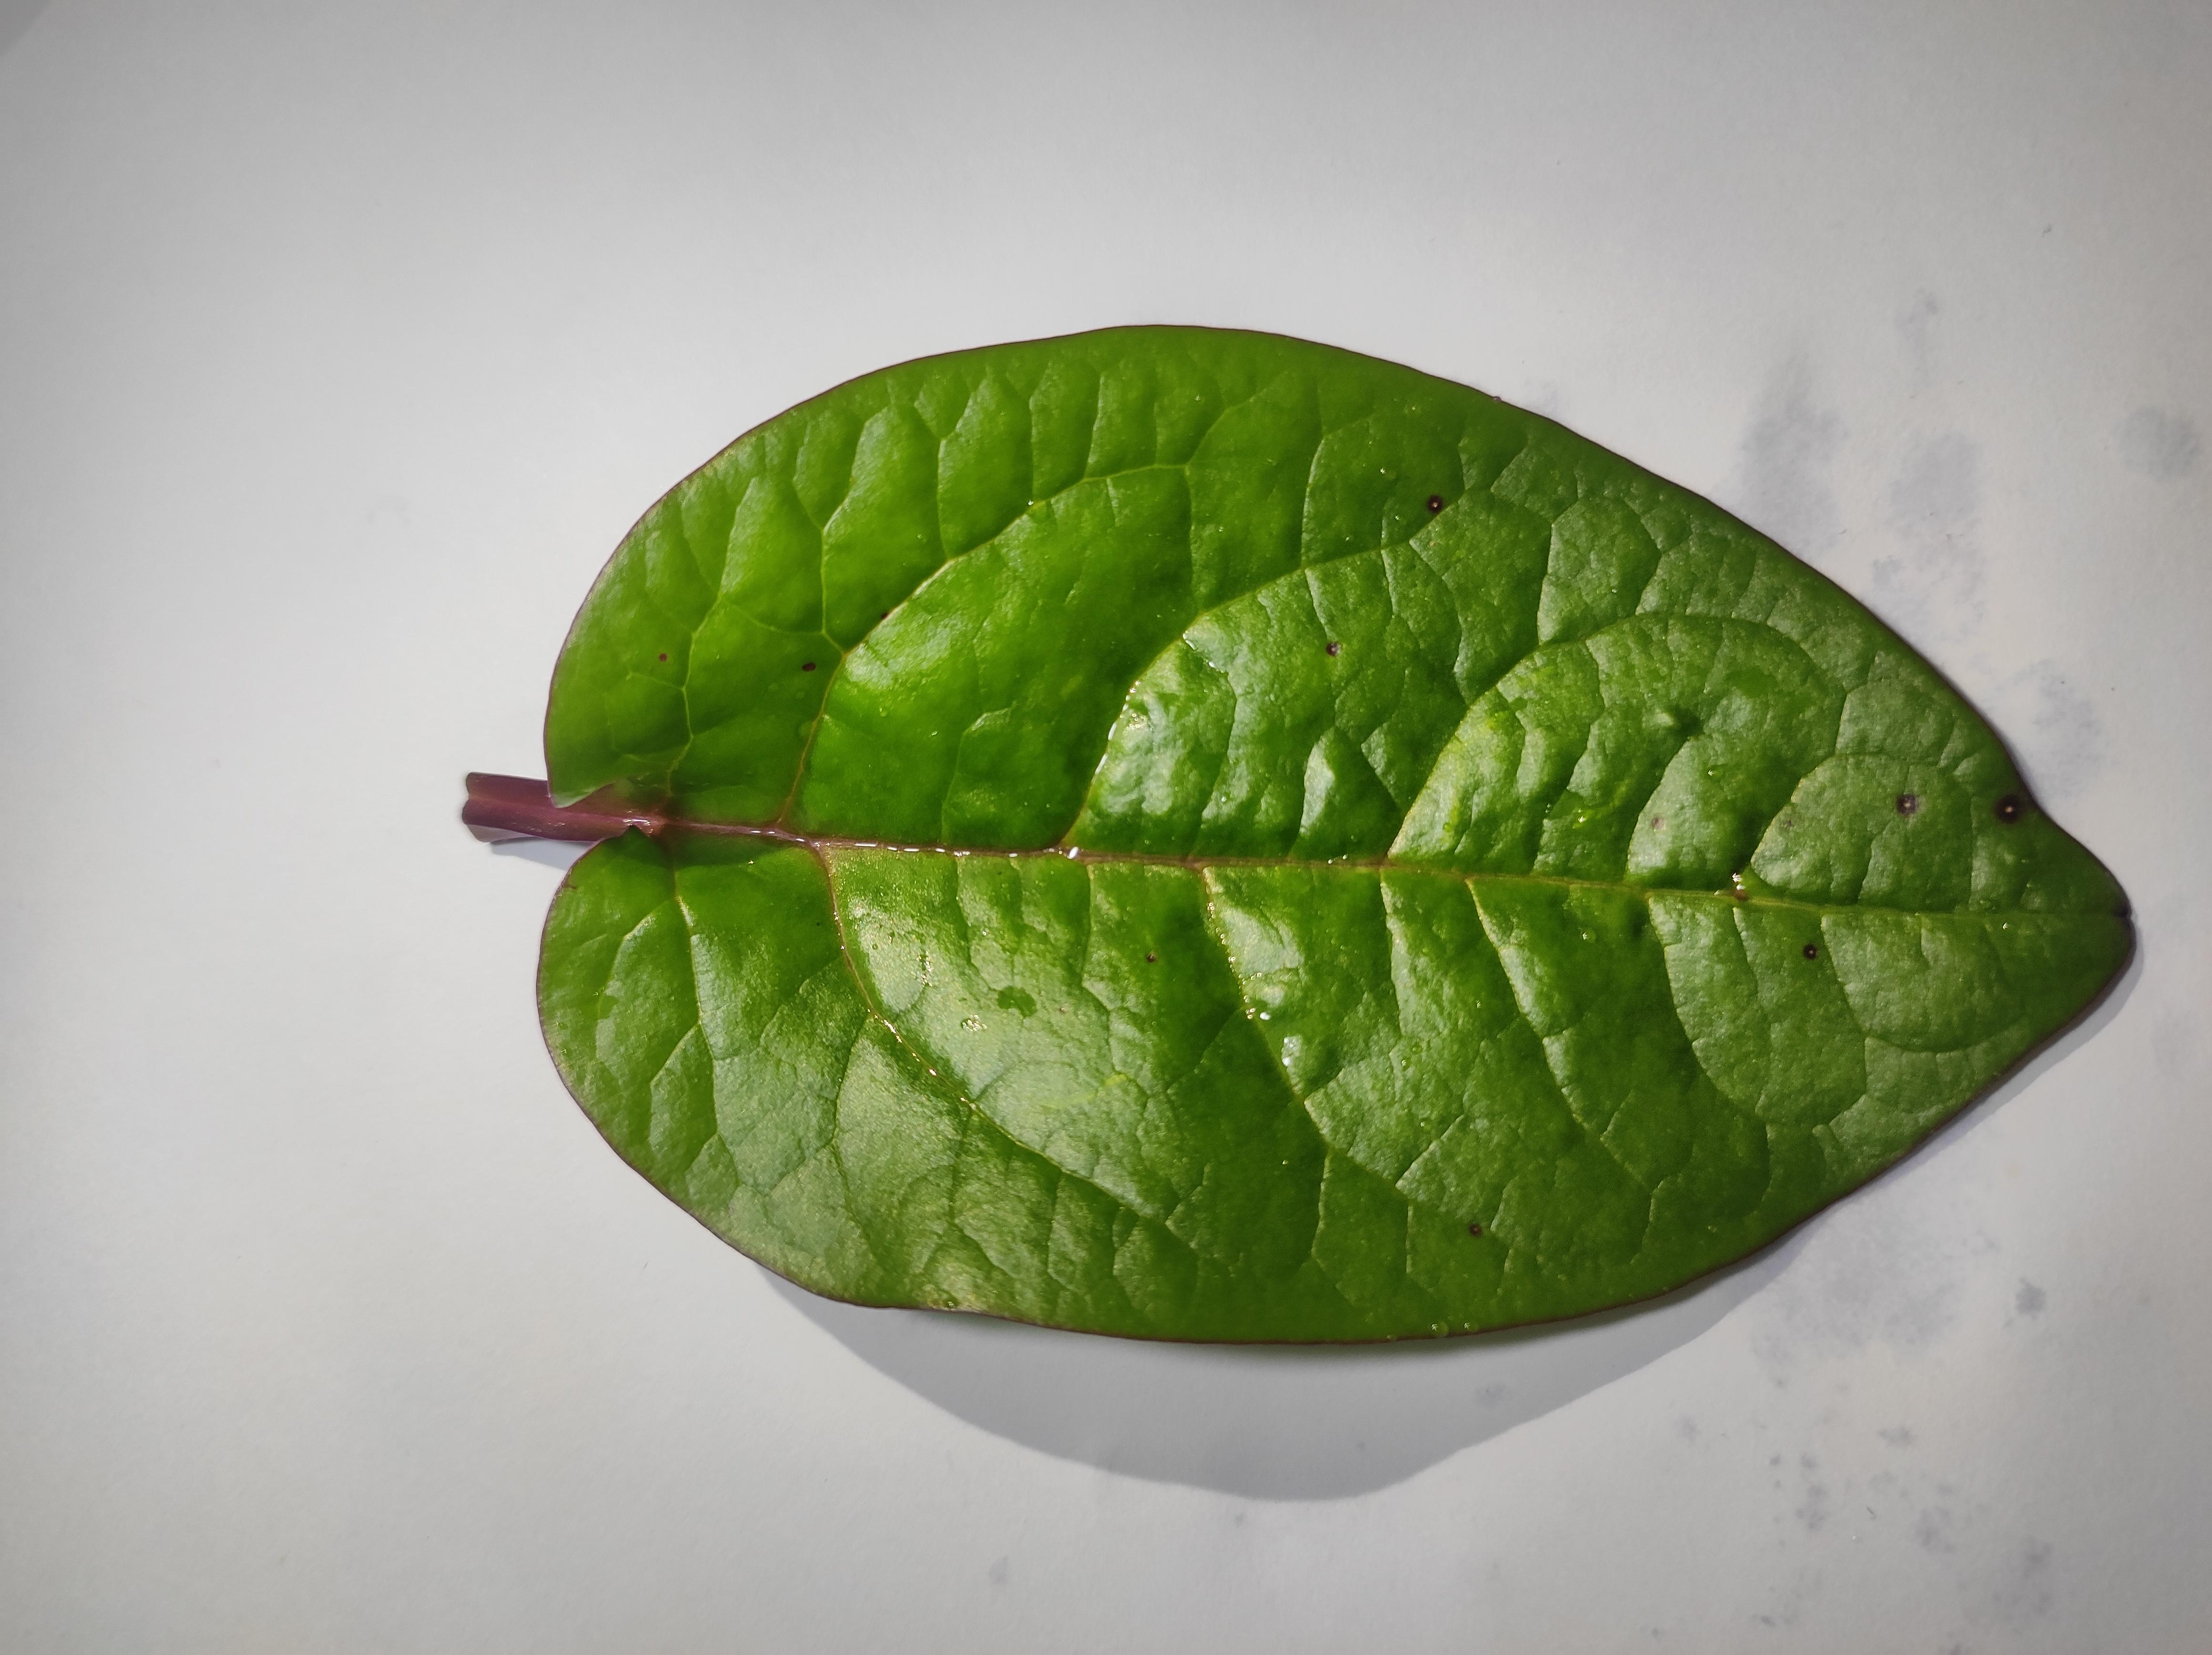
Label: healthy